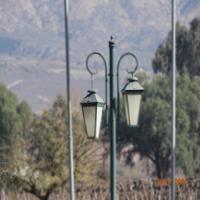
Weather: sun or clear